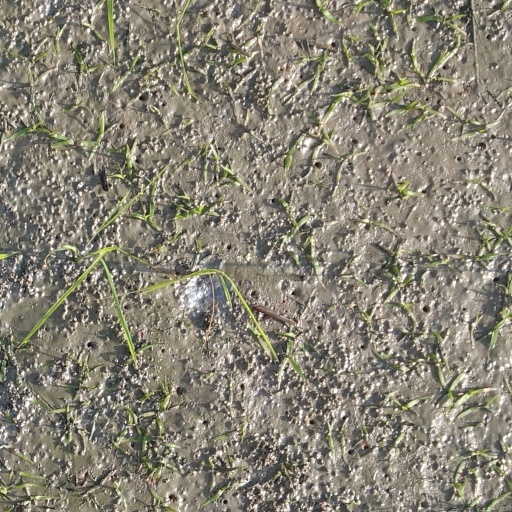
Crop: rice